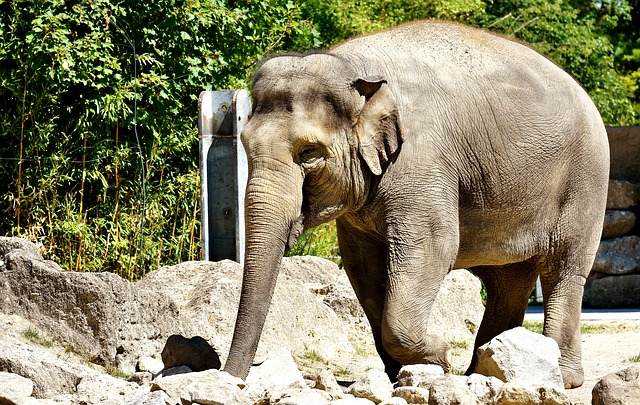
Label: elephant